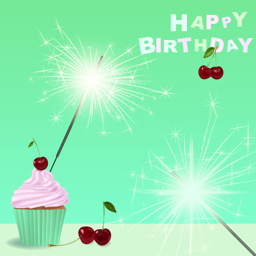
invitation to the birthday party with a cupcake , sparklers illustration